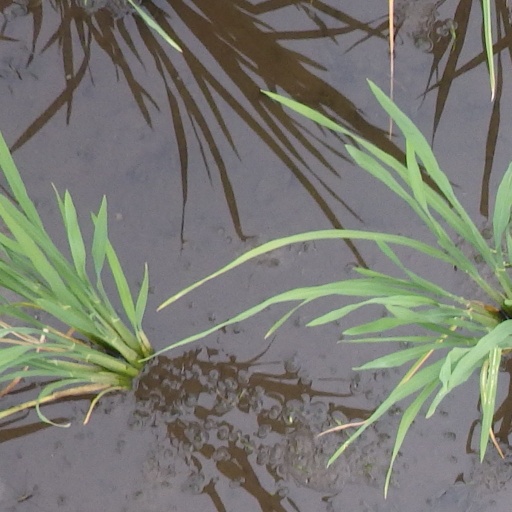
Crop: rice